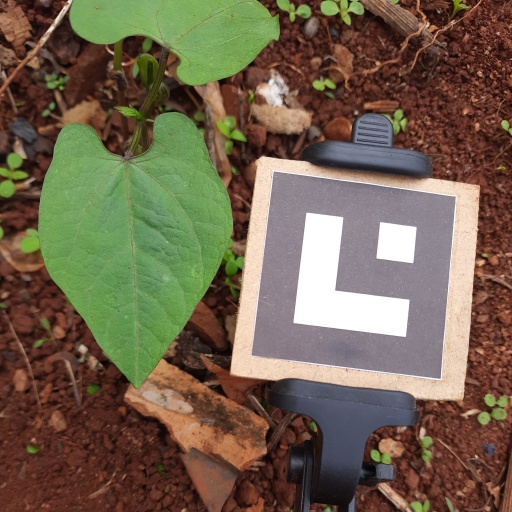
Observations: flat surface, no eating holes, under cloudy sky